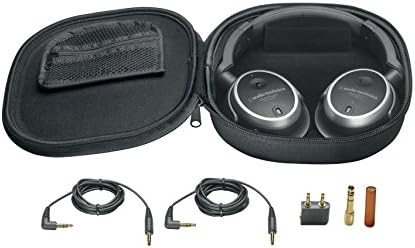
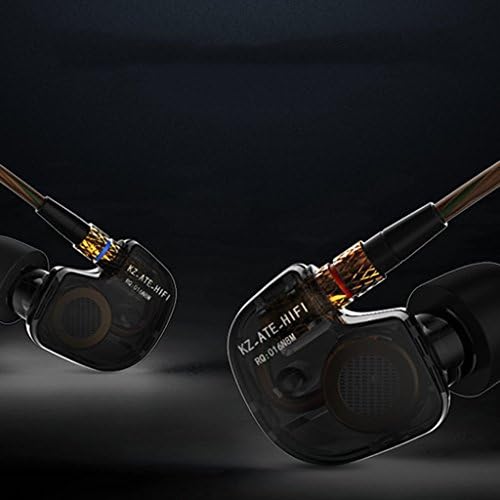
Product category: headphones
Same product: no